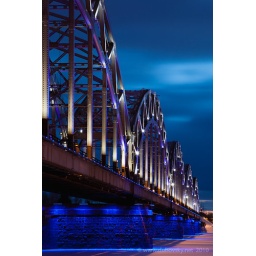
Railway bridge over river Daugava in Riga